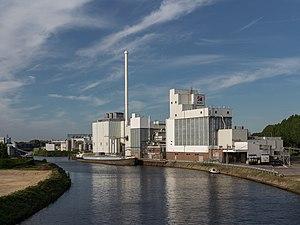
Etten-Leur est un village et une commune des Pays-Bas de la province du Brabant-Septentrional. En août 2017, la population d'Etten-Leur était de 43 382 habitants. Etten-Leur se situe à 9 km à l'ouest de Breda. La proximité de l'autoroute A16 et de routes nationales ainsi que la présence d'une gare ferroviaire au trafic élevé en font un nœud de circulation d'importance régionale.